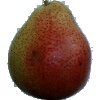
Label: pear_forelle